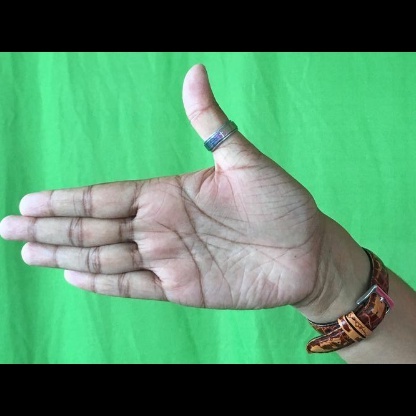
Mudra: Ardhachandran